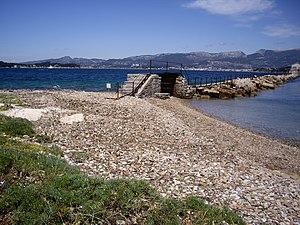
Trashtag 2007 Saint Mandrier France Clean by Stephane Belgrand Rousson